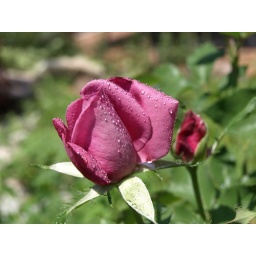
Purple roses in memory of my cat, Ashley. This rose bush is blooming like crazy!